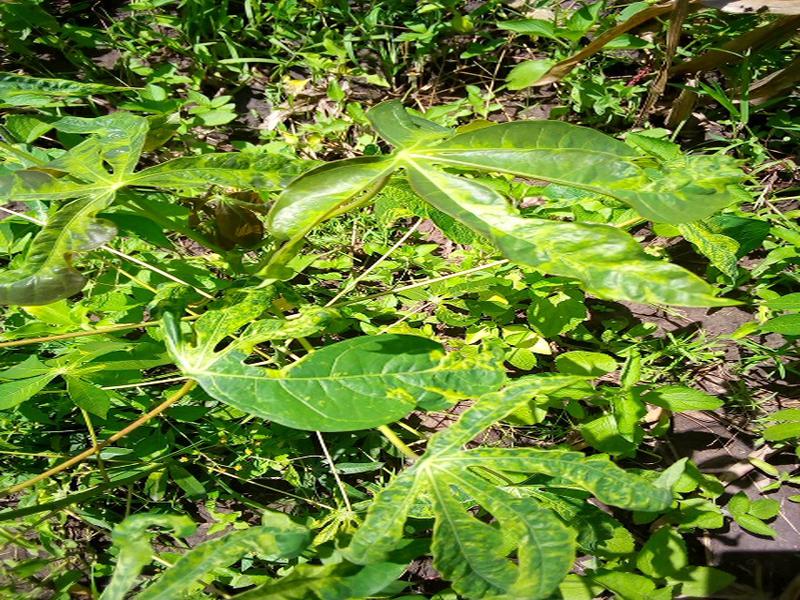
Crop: cassava
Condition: mosaic_disease